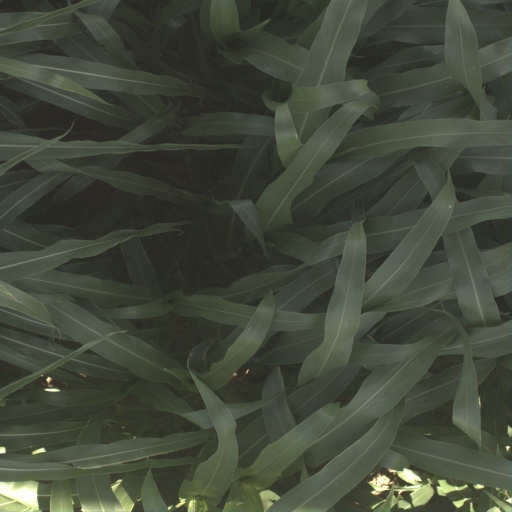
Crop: sorghum